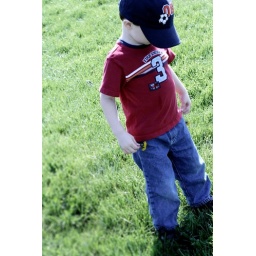
Boy soccer hat, fire truck shirt, flower in his hand.